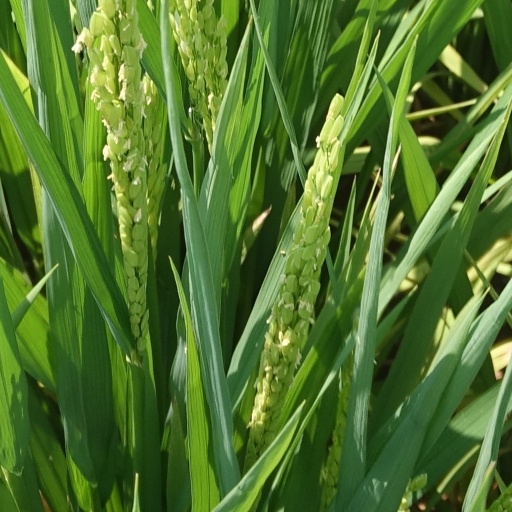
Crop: rice